Ashby Canal

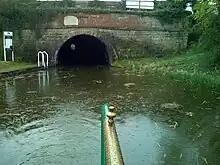
Snarestone Tunnel, just before the present terminus, is crooked in the middle

The tramways were completed towards the end of 1802, and the level section of the canal from Marston to Moira was opened on 19 April 1804. The only lock was a stop lock at Marston, to protect the water supplies. By this time, the finances were not in good shape, as failures of the shareholders to honour calls on the shares had resulted in the company borrowing £21,539 to complete the work, and the mines were still not producing coal at a rate which would have made the canal profitable. The final cost of construction was around £184,070. The main source of traffic was from the pits at Moira, which steadily expanded, particularly in the 1820s, enabling the loans to be paid off between 1820 and 1827, and the first dividend to be paid in 1828. In 1819, the company and the Coventry Canal agreed to convert the stop lock between the canals so that it was only suitable for narrow boats, and they shared the cost of conversion. The reasons for this are unclear, since wide-beamed boats continued to operate on the canal, but could not move further afield. Profitability was improved after the company sent Crossley, their engineer, on a fact-finding tour of local canals in 1822. He investigated tolls for coal, and the system of drawbacks which some of them used. Such a system was them implemented on the Ashby, whereby coal travelling the whole length of the canal was subject to a refund or drawback on the tolls. The effect was immediate, with the amount of coal qualifying for the drawback rising five-fold between 1824 and 1828, from 4,367 to 22,011 tons, and reaching 37,316 tons in 1837.